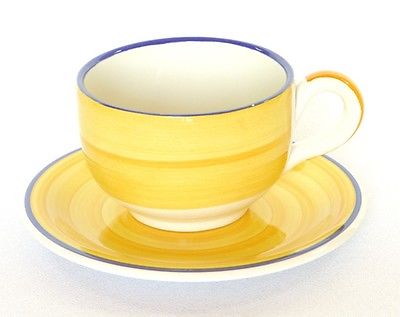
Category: mug